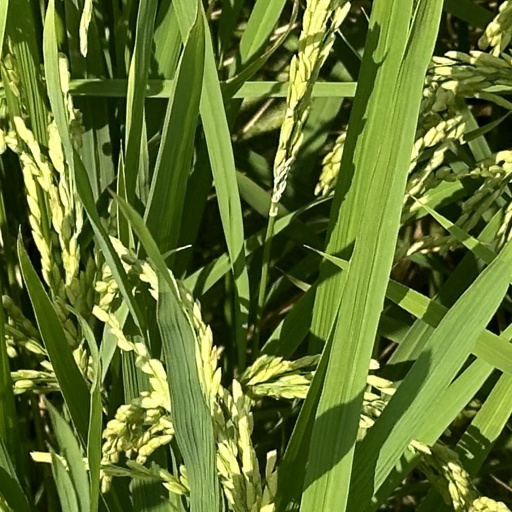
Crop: rice